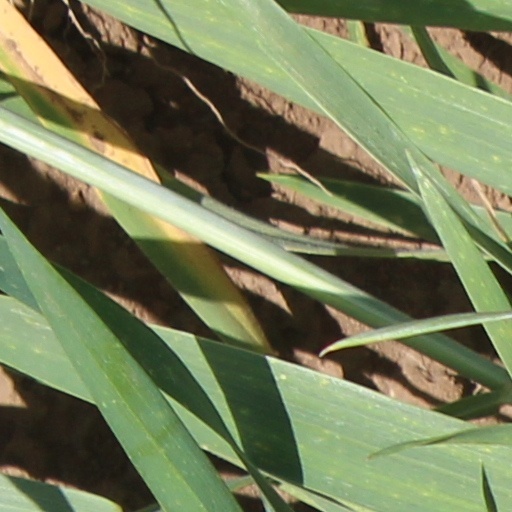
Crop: wheat